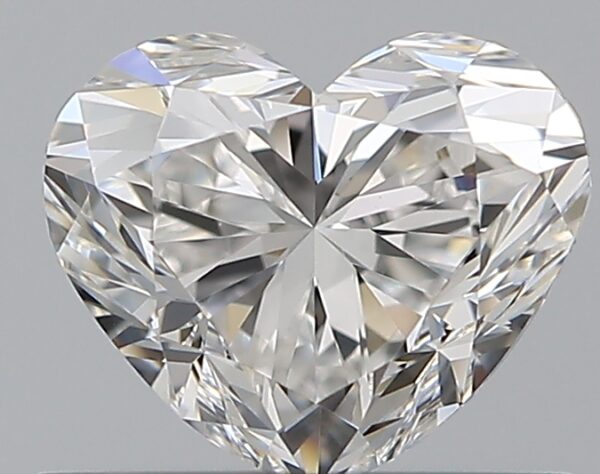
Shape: heart
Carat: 0.7
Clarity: VS2
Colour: F
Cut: VG
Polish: EX
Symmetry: GD
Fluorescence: N
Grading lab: GIA
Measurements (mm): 5.01 x 6 x 3.62